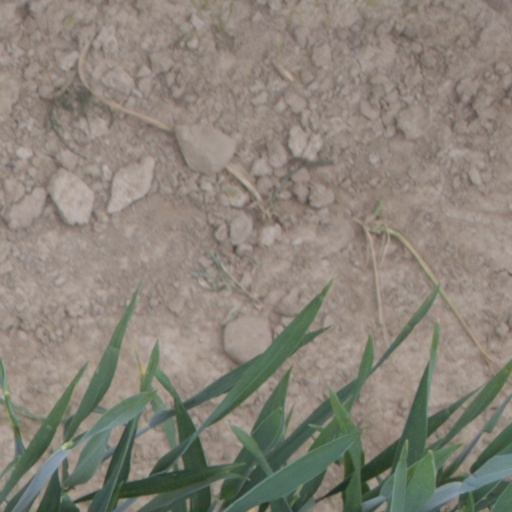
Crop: wheat